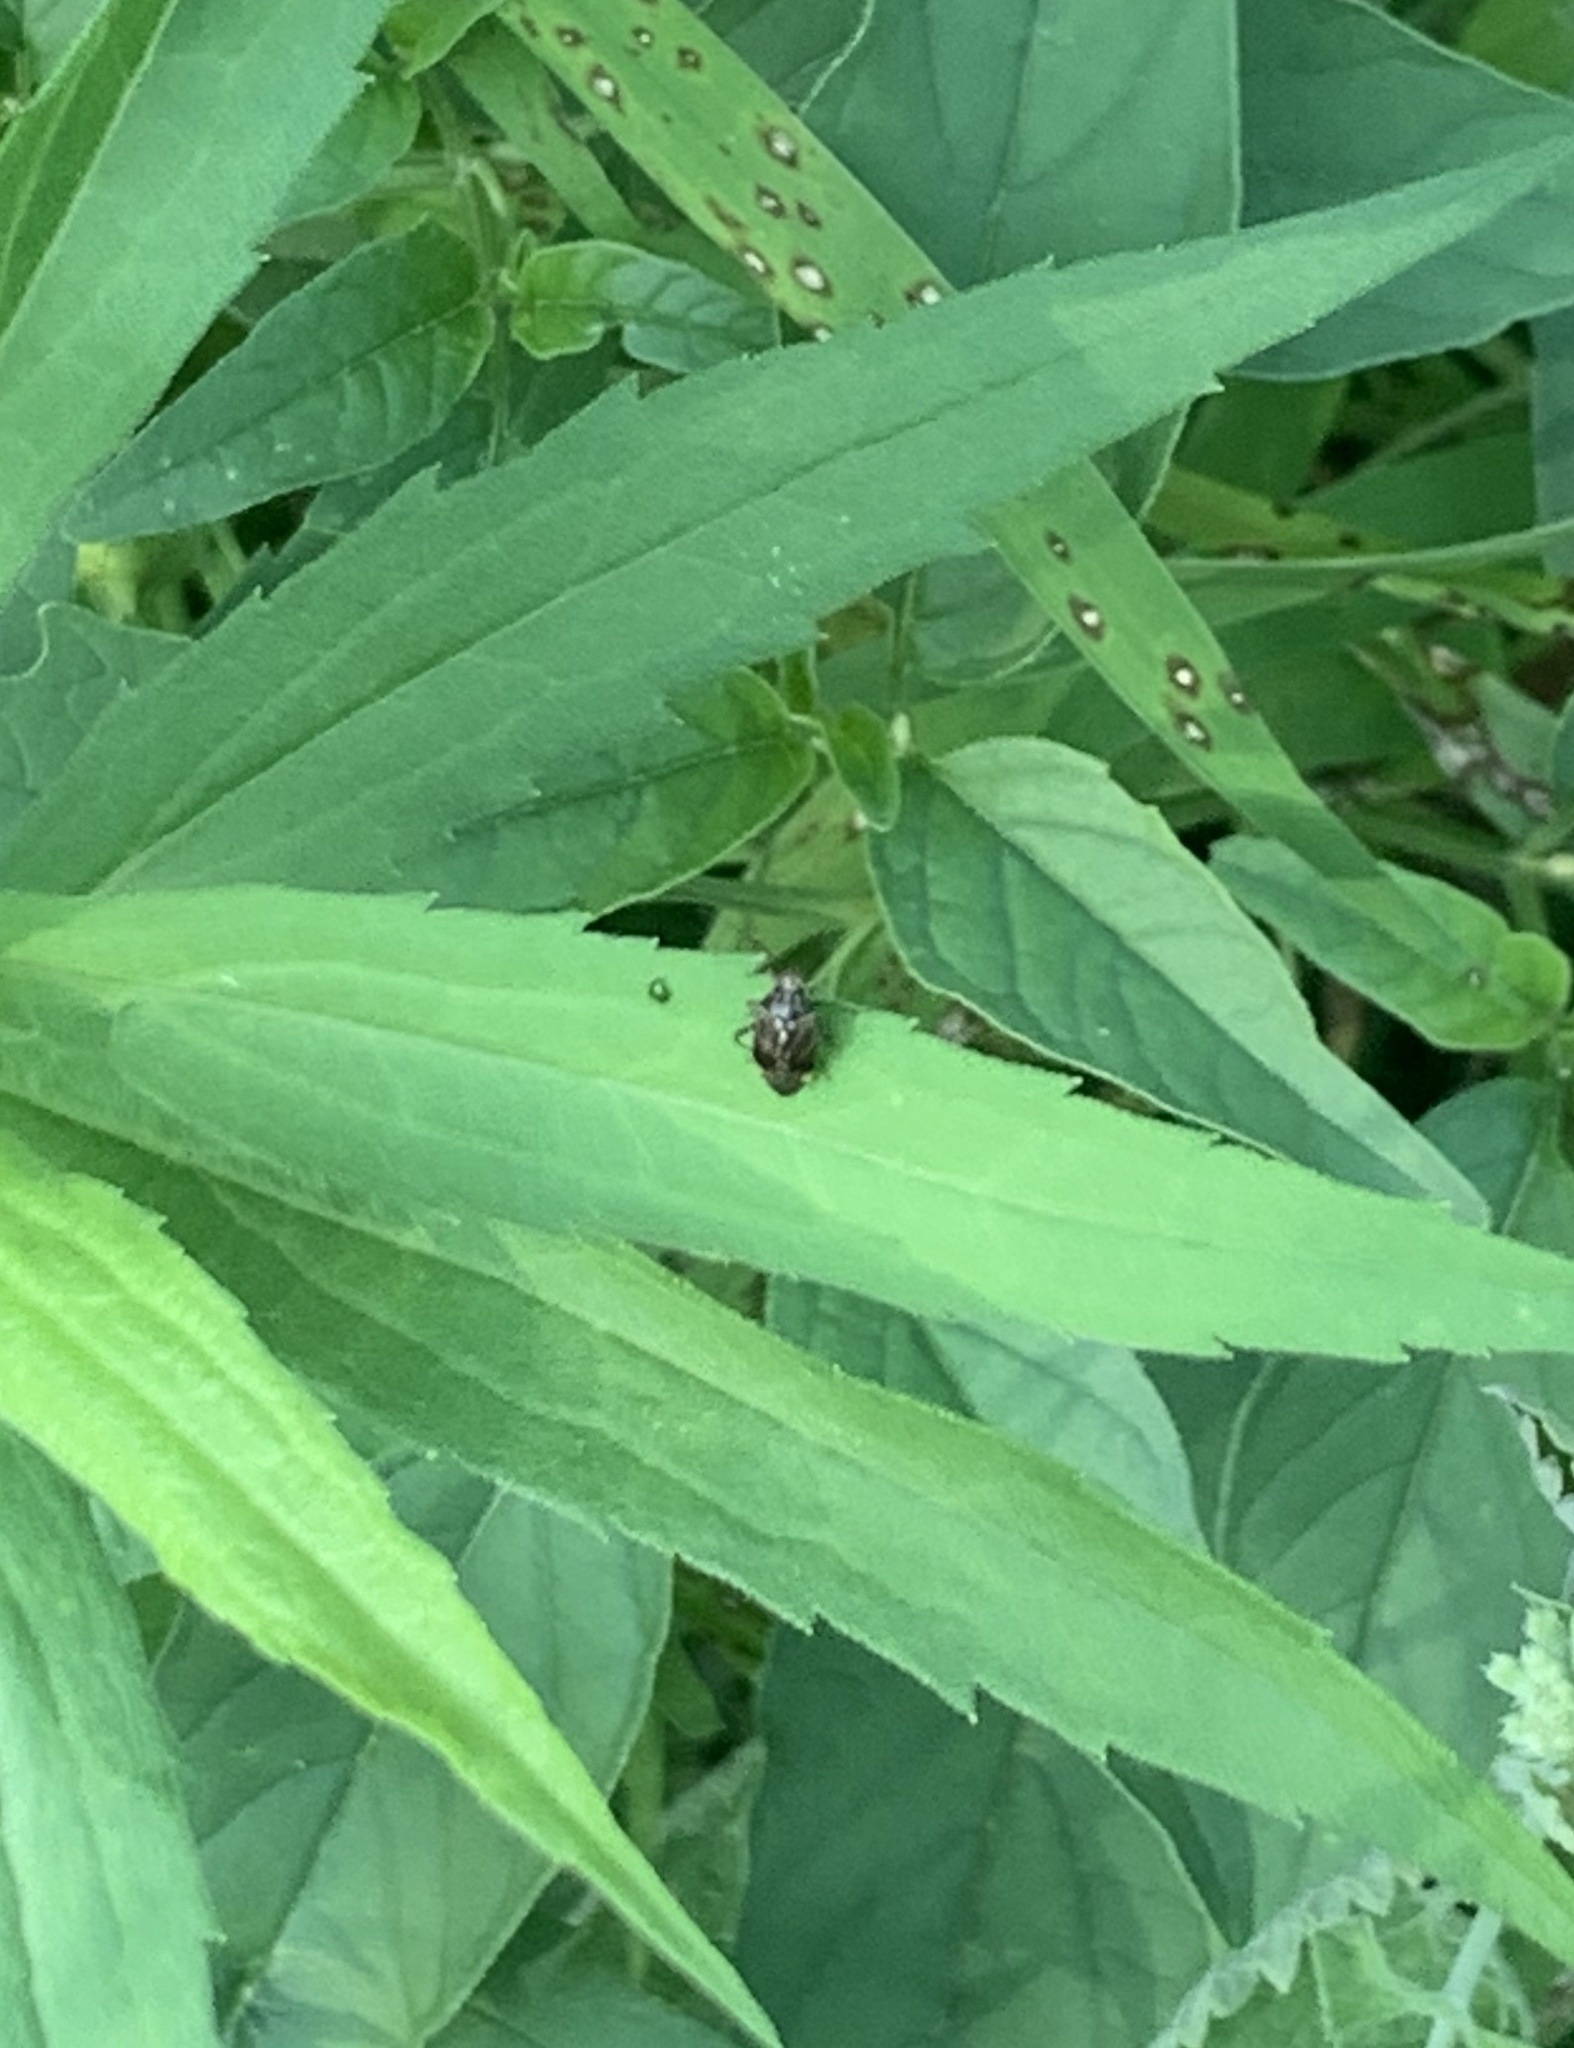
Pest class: lygus_bug